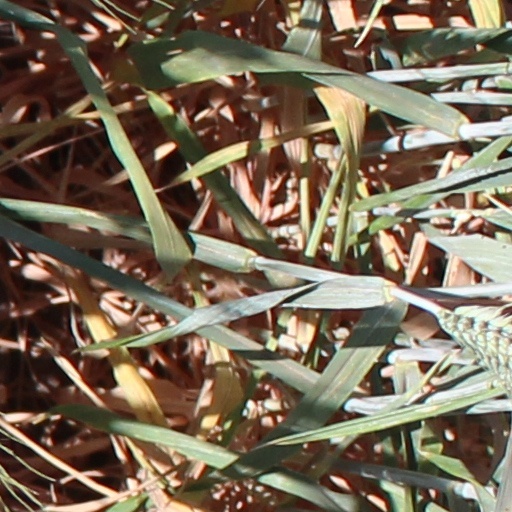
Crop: wheat